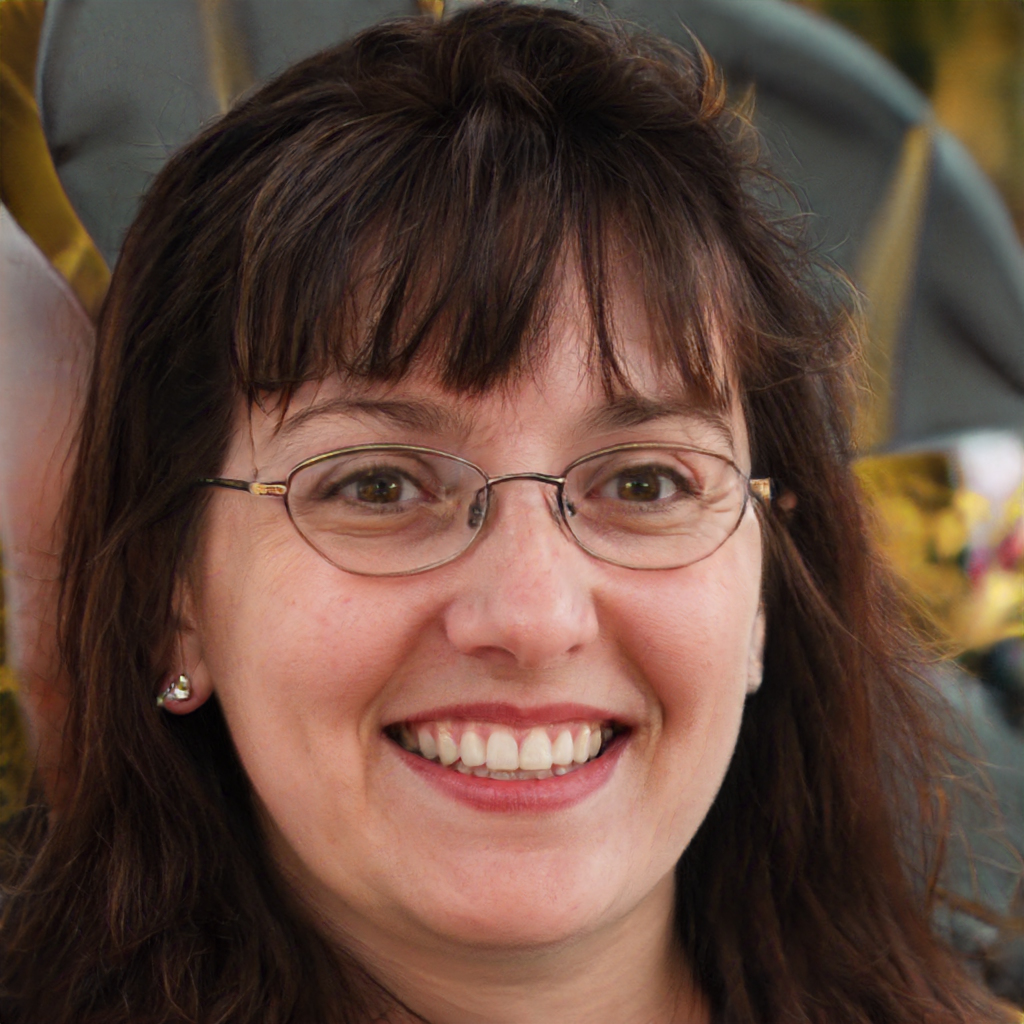
Portrait style: Real Portrait